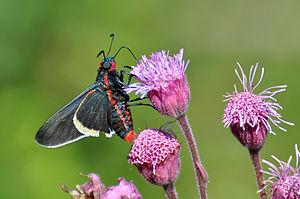
Mysoria barcastus est une espèce d'insectes lépidoptères qui appartient à la famille des Hesperiidae, à la sous-famille des Pyrginae, à la tribu des Pyrrhopygini, et au genre Mysoria.
Mysoria est un genre de lépidoptères américains de la famille des Hesperiidae, de la sous-famille des Pyrginae et de la tribu des Pyrrhopygini.